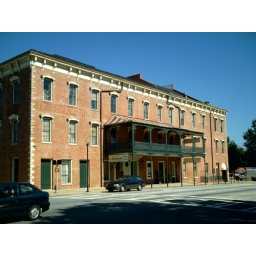
springer opera house 10th most haunted building in the US right across from my apartment